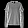
Label: Pullover